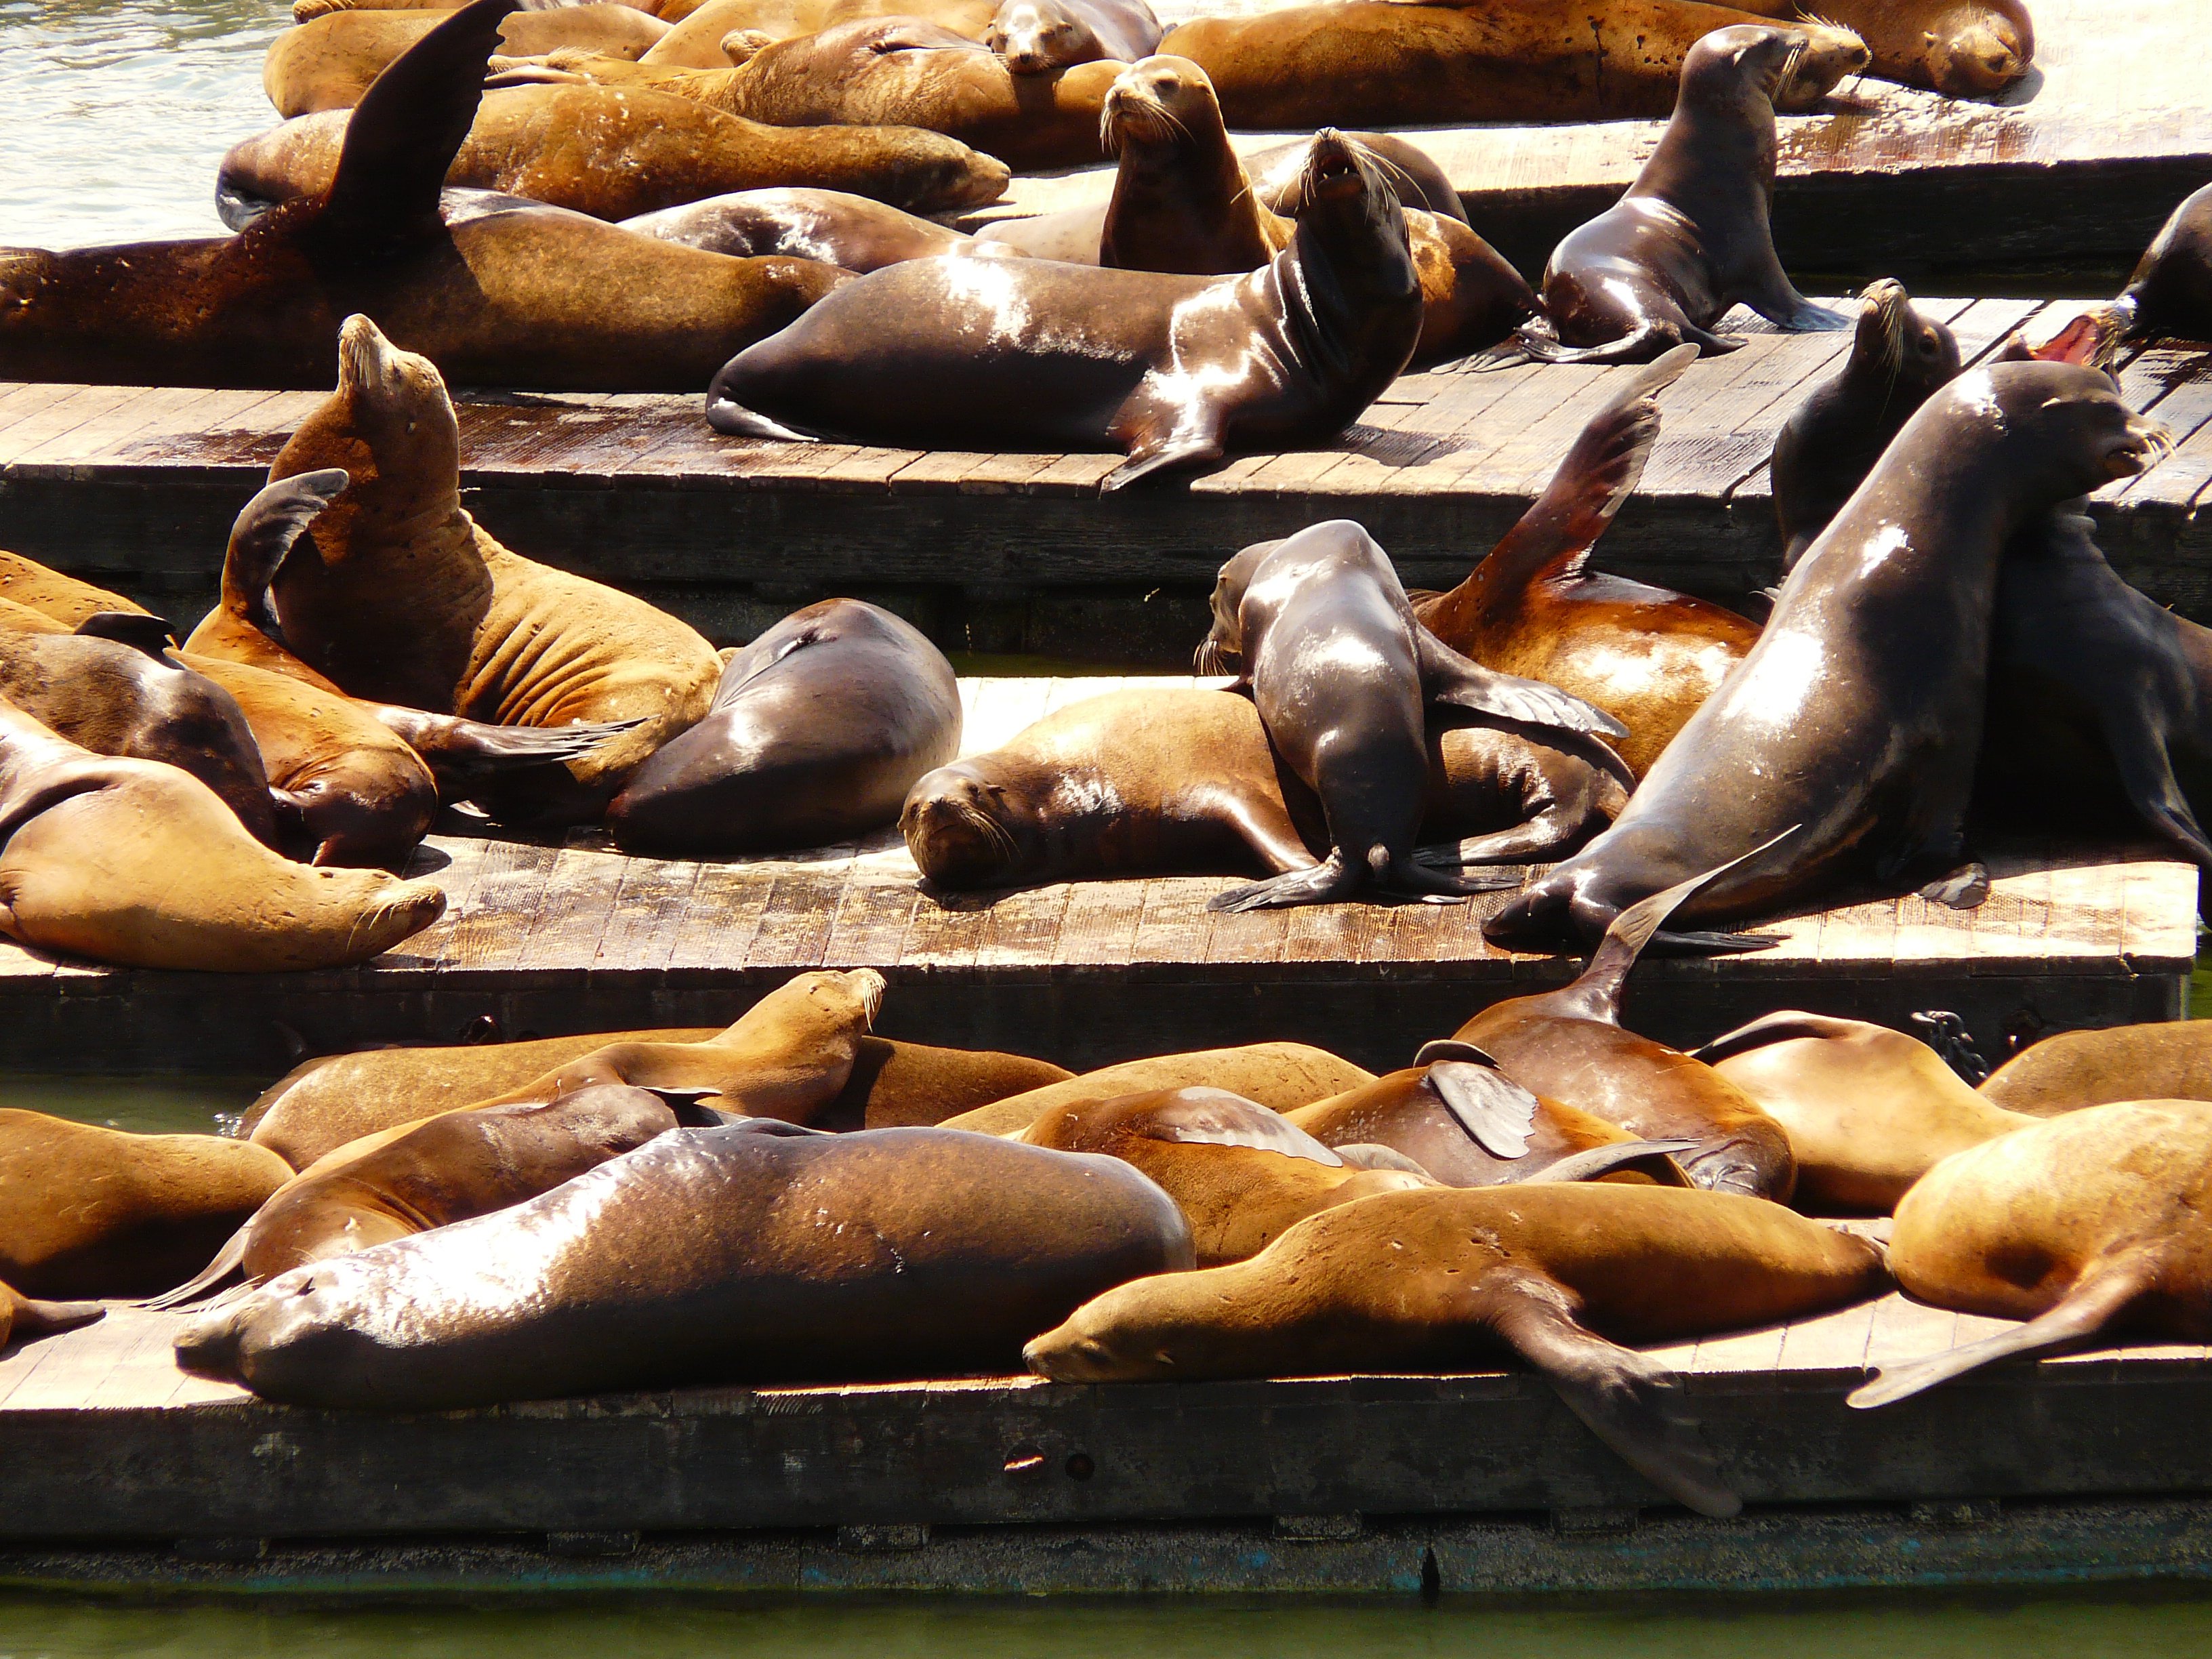
group, animal, mammal, seal, fauna, sea lion, crawl, seals, vertebrate, creature, seal colony, marine mammal